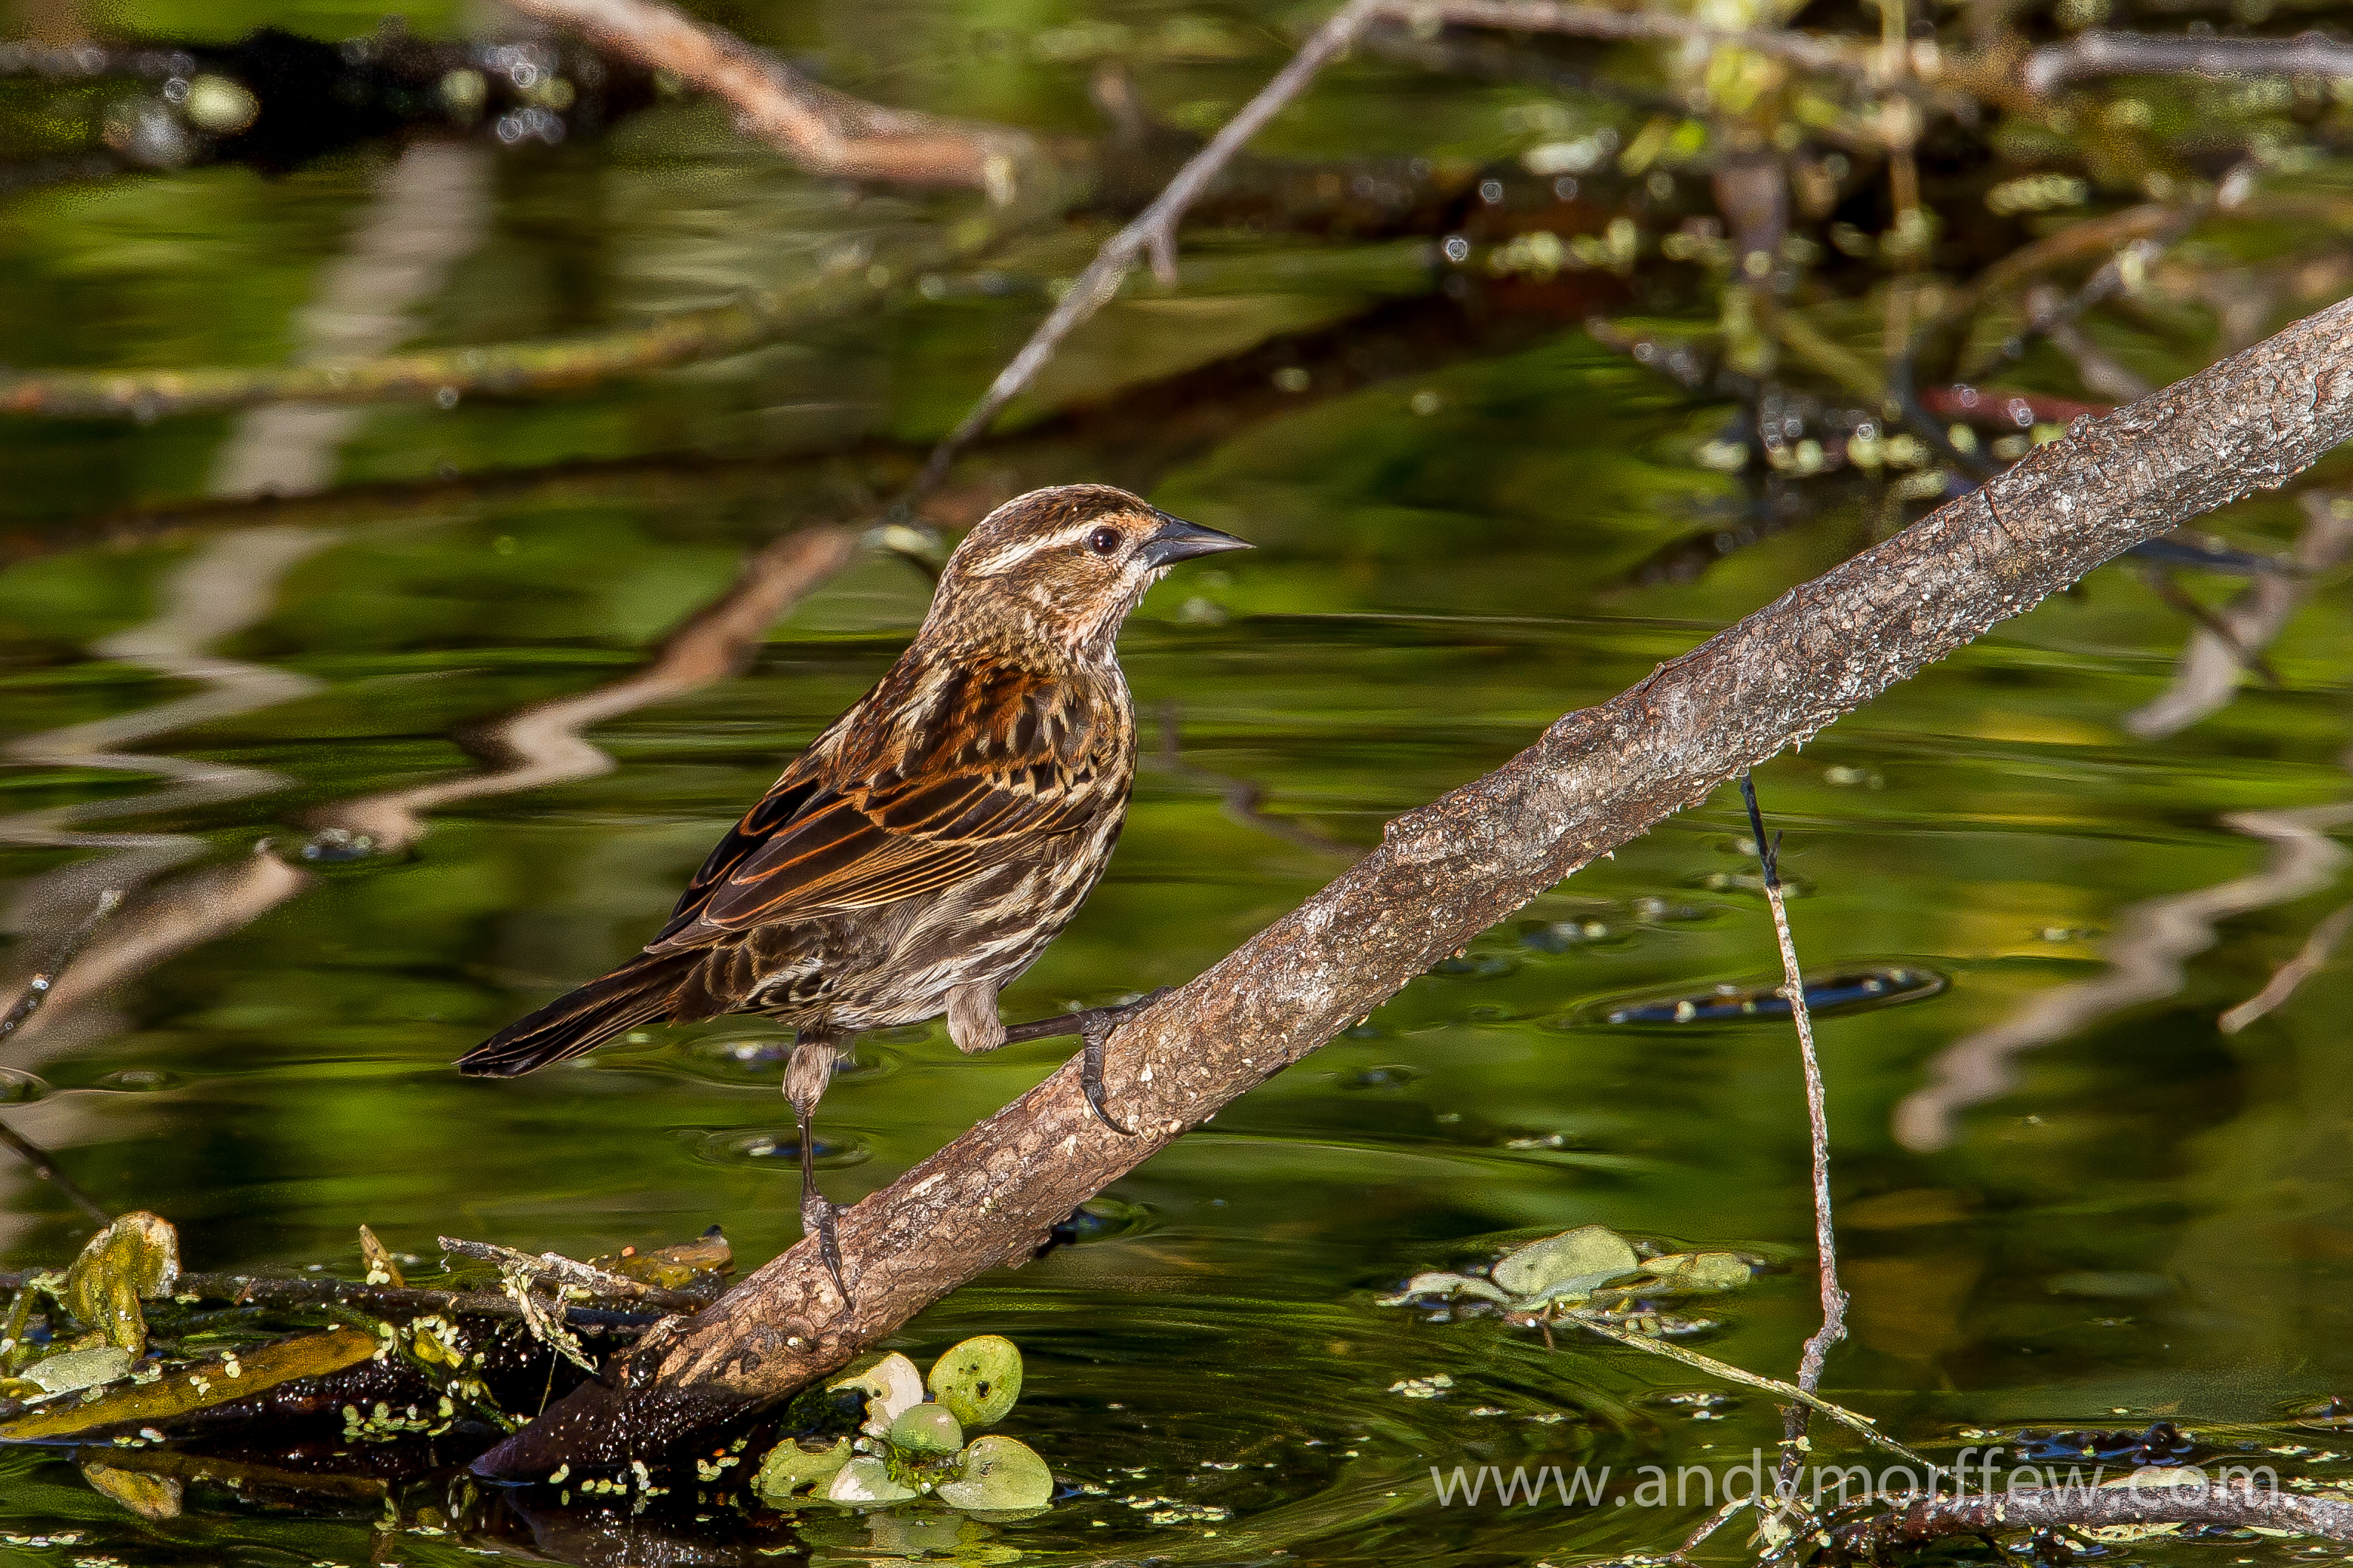
nature, branch, bird, wildlife, beak, fauna, vertebrate, sparrow, finch, perching bird